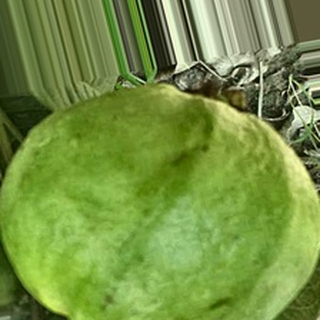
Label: healthy_guava